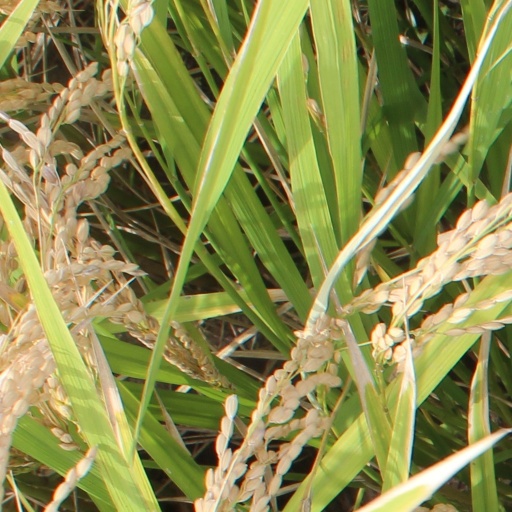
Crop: rice